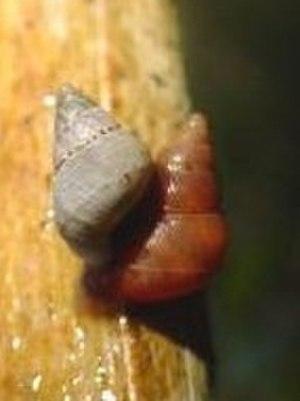
Escargots endémiques (Omphalotropis rubens) de l'Ile de La Réunion, Dos D'Ane
Omphalotropis rubens est une espèce de mollusque endémique de l'île de La Réunion, dans le sud-ouest de l'océan Indien.